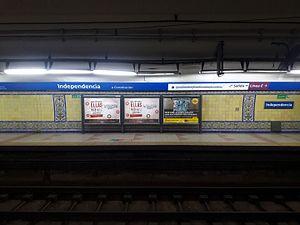
Independencia est une station de la ligne du métro de Buenos Aires en Argentine, située à l'intersection de l' Avenida Independencia et de la rue calle Bernardo de Irigoyen, dans le quartier ou barrio de Constitución. Cette station présente une correspondance avec la station homonyme de la ligne.